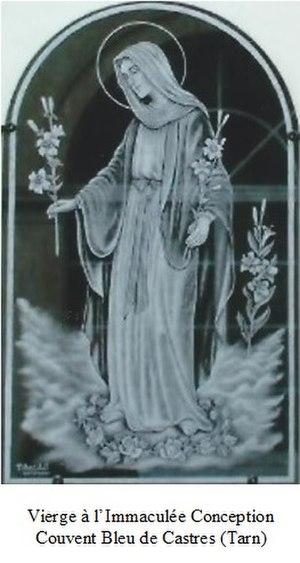
J'ai réalisé cette Vierge aux Lys en gravure sur granit Marlin pour le Couvent Bleu de Castres (Tarn)
Le terme de gravure désigne l'ensemble des techniques artistiques, artisanales ou industrielles qui utilisent l’incision ou le creusement pour produire une image, un texte ou toute autre inscription dans la matière.
La lithogravure, étymologiquement, désigne l'art et la technique de « graver » dans la « pierre », autrement dit de dessiner en creusant des traits au moyen d'un outil de taille.